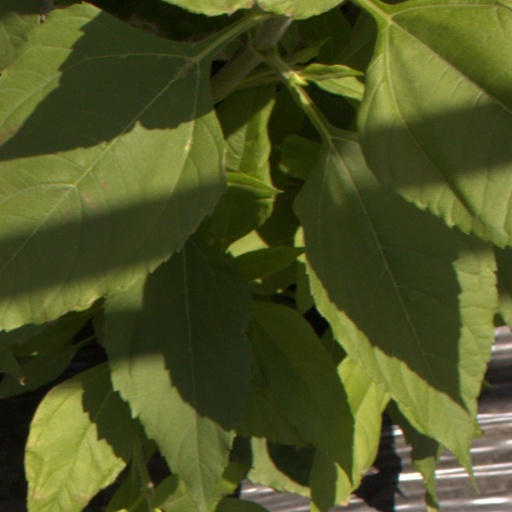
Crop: Jerusalem artichoke